Ion Antonescu

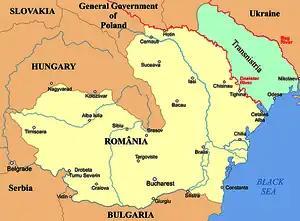
Romania in 1942: Northern Transylvania was ceded to Hungary, Southern Dobruja to Bulgaria, and Transnistria became a governorate under Romanian administration

In June of that year, Romania joined the attack on the Soviet Union, led by Germany in coalition with Hungary, Finland, the State of Slovakia, the Kingdom of Italy, and the Independent State of Croatia. Antonescu had been made aware of the plan by German envoys, and supported it enthusiastically even before Hitler extended Romania an offer to participate. On 18 June 1941, Antonescu gave orders to his generals about "cleansing the ground" of Jews when Romanian forces entered Bessarabia and Bukovina. Right from the start, Antonescu proclaimed the war against the Soviet Union to be a "holy war", a "crusade" in the name of Eastern Orthodox faith and the Romanian race against the forces of "Judeo-Bolshevism". The propaganda of the Antonescu regime demonized everything Jewish as Antonescu believed that Communism was invented by the Jews, and all of the Soviet leaders were really Jews. Reflecting Antonescu's anti-Slavic feelings, despite the fact that the war was billed as a "crusade" in defence of Orthodoxy against "Judeo-Bolshevism", the war was not presented as a struggle to liberate the Orthodox Russians and Ukrainians from Communism; instead rule by "Judeo-Bolshevism" was portrayed as something brought about the innate moral inferiority of the Slavs, who thus needed to be ruled by the Germans and the Romanians. The Romanian force engaged formed a "General Antonescu Army Group" under the effective command of German general Eugen Ritter von Schobert. Romania's campaign on the Eastern Front began without a formal declaration of war, and was consecrated by Antonescu's statement: "Soldiers, I order you, cross the Prut River" (in reference to the Bessarabian border between Romania and post-1940 Soviet territory). A few days after this, a large-scale pogrom was carried out in Iași with Antonescu's agreement; thousands of Jews were killed in the bloody Iași pogrom. Antonescu had followed a generation of younger right-wing Romanian intellectuals led by Corneliu Zelea Codreanu who in the 1920s–30s had rejected the traditional Francophilia of the Romanian elites and their adherence to Western notions of universal democratic values and human rights. Antonescu made it clear that his regime rejected the moral principles of the "demo-liberal world" and he saw the war as an ideological struggle between his spiritually pure "national-totalitarian regime" vs. "Jewish morality". Antonescu believed that the liberal humanist-democratic-capitalist values of the West and Communism were both invented by the Jews to destroy Romania. In a lengthy speech just before the war, Antonescu attacked democracy in the most violent terms as it allowed Jews equal rights and thus to undercut the Romanian "national idea". As such, Antonescu stated what was needed was a "new man" who would be "tough", "virile" and willing to fight for an ethnically and religiously "pure" Romania. Despite his quarrel with Sima, much of Antonescu's speech clearly reflected the influence of the ideas of the Iron Guard that Antonescu had absorbed in the 1930s. Antonescu's anti-Semitism and sexism went so far that he tacitly condoned the rape of Jewish women and girls in Bessarabia and northern Bukovinia by his forces under the grounds that he was going take away all of the property that the Jews had "stolen" from the Romanians, and as far he was concerned, Jewish females were just another piece of property. Since the Jewish women were going to be exterminated anyway, Antonescu felt there was nothing wrong about letting his soldiers and gendarmes have "some fun" before shooting them.